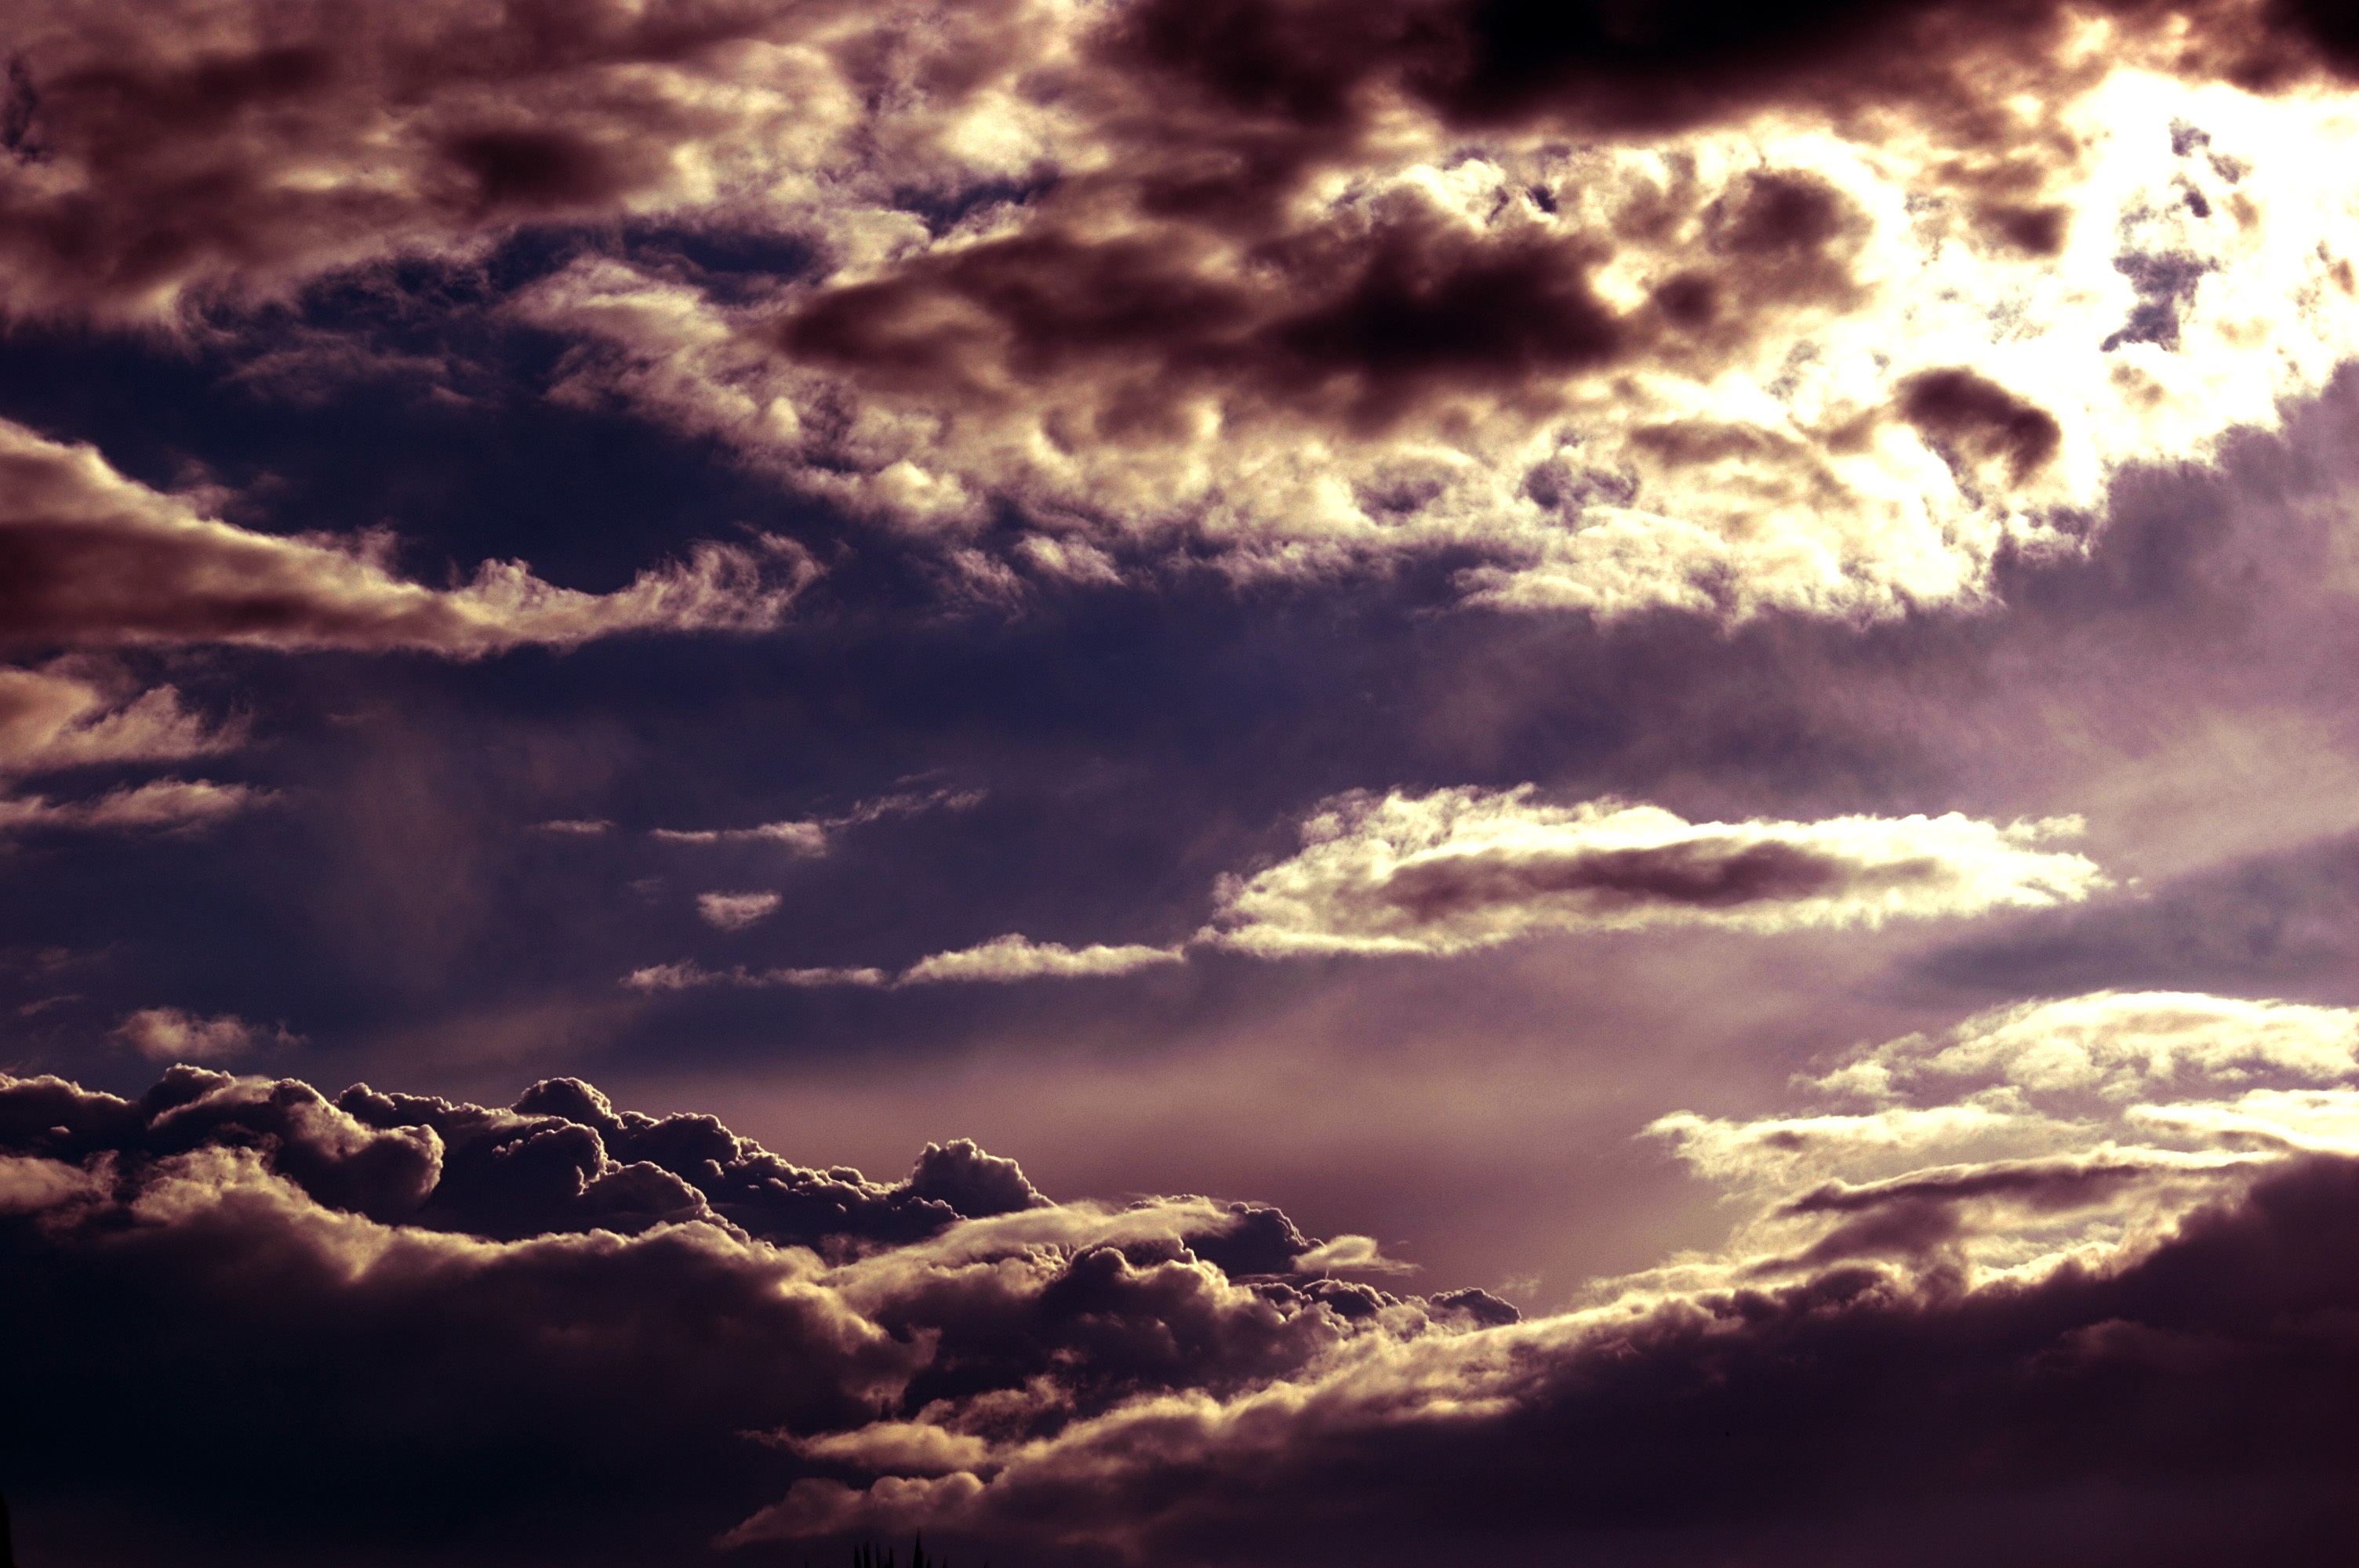
horizon, light, cloud, sky, sun, sunset, sunlight, dawn, atmosphere, summer, dusk, evening, weather, cumulus, darkness, blue, blue sky, dramatic, clouds sky, sky clouds, afterglow, meteorological phenomenon